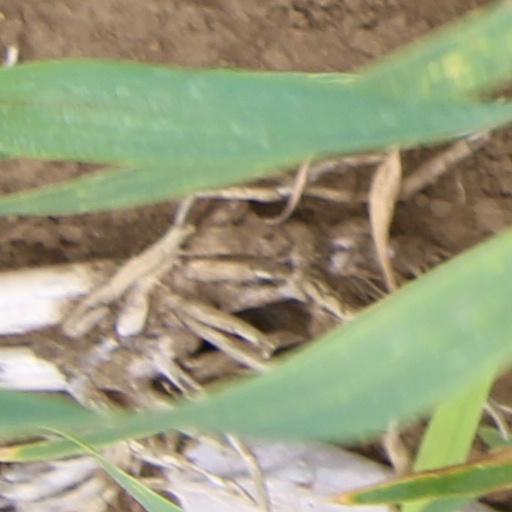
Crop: wheat